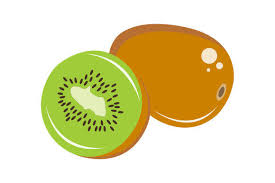
Label: Kiwi